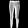
Label: Trouser